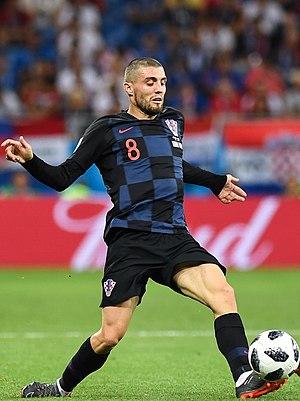
Mateo Kovačić, né le 6 mai 1994 à Linz, est un footballeur international croate qui évolue au poste de milieu relayeur au Chelsea FC.